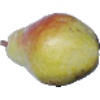
Label: Pear Williams 1